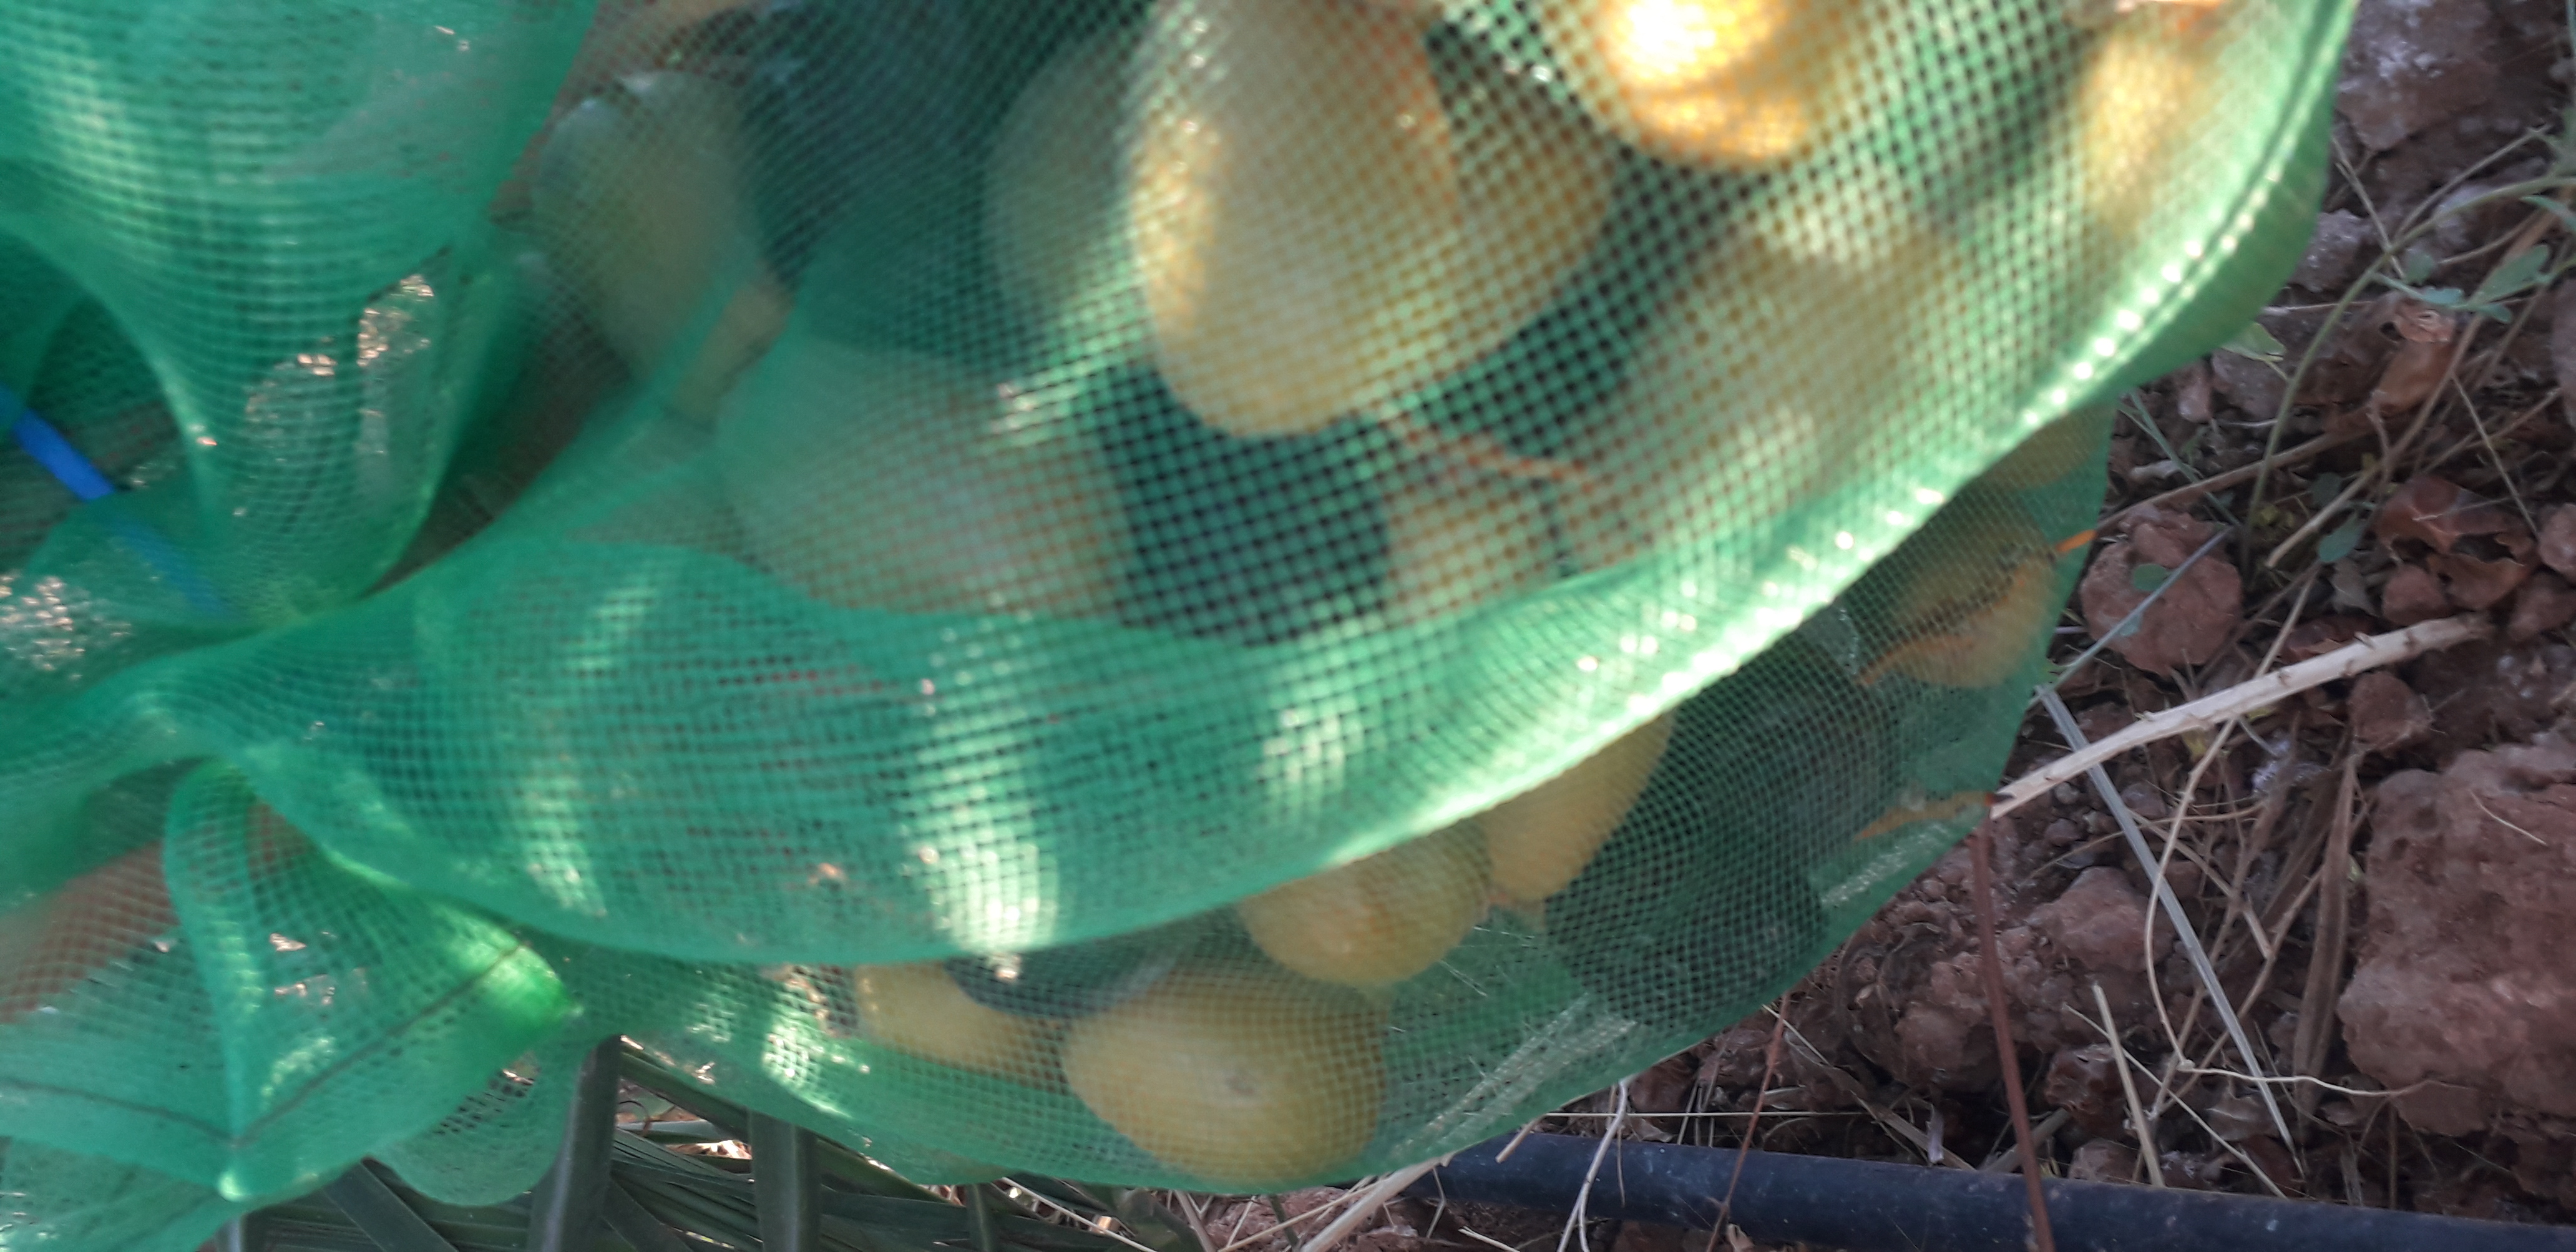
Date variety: Boufagous